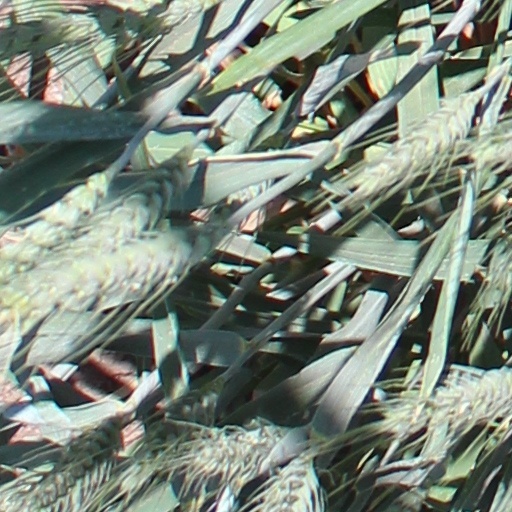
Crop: wheat